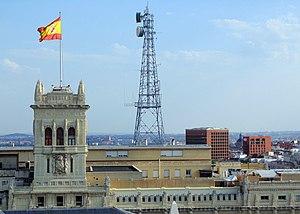
En Espagne, le ministère de la Marine était un département d’État chargé de l’Armada qui a existé à différentes périodes de l’histoire espagnole, la dernière étant celle de 1939 à 1977.